André Dej

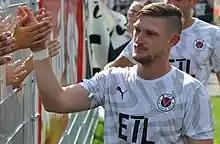
Dej in 2019

André Dej (born 6 February 1992) is a professional footballer who plays as a midfielder for Sportfreunde Siegen. Born in Germany, he represented Poland at youth international level.